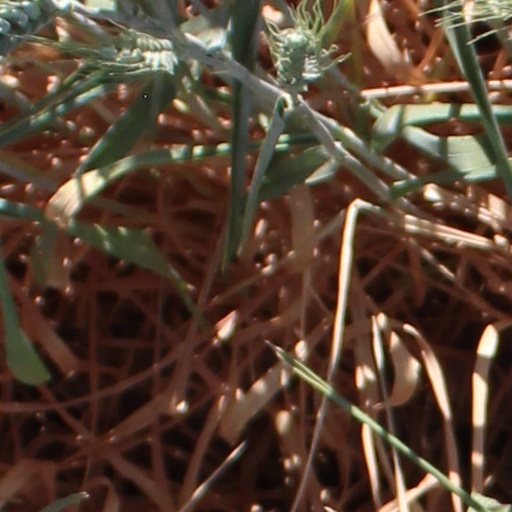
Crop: wheat